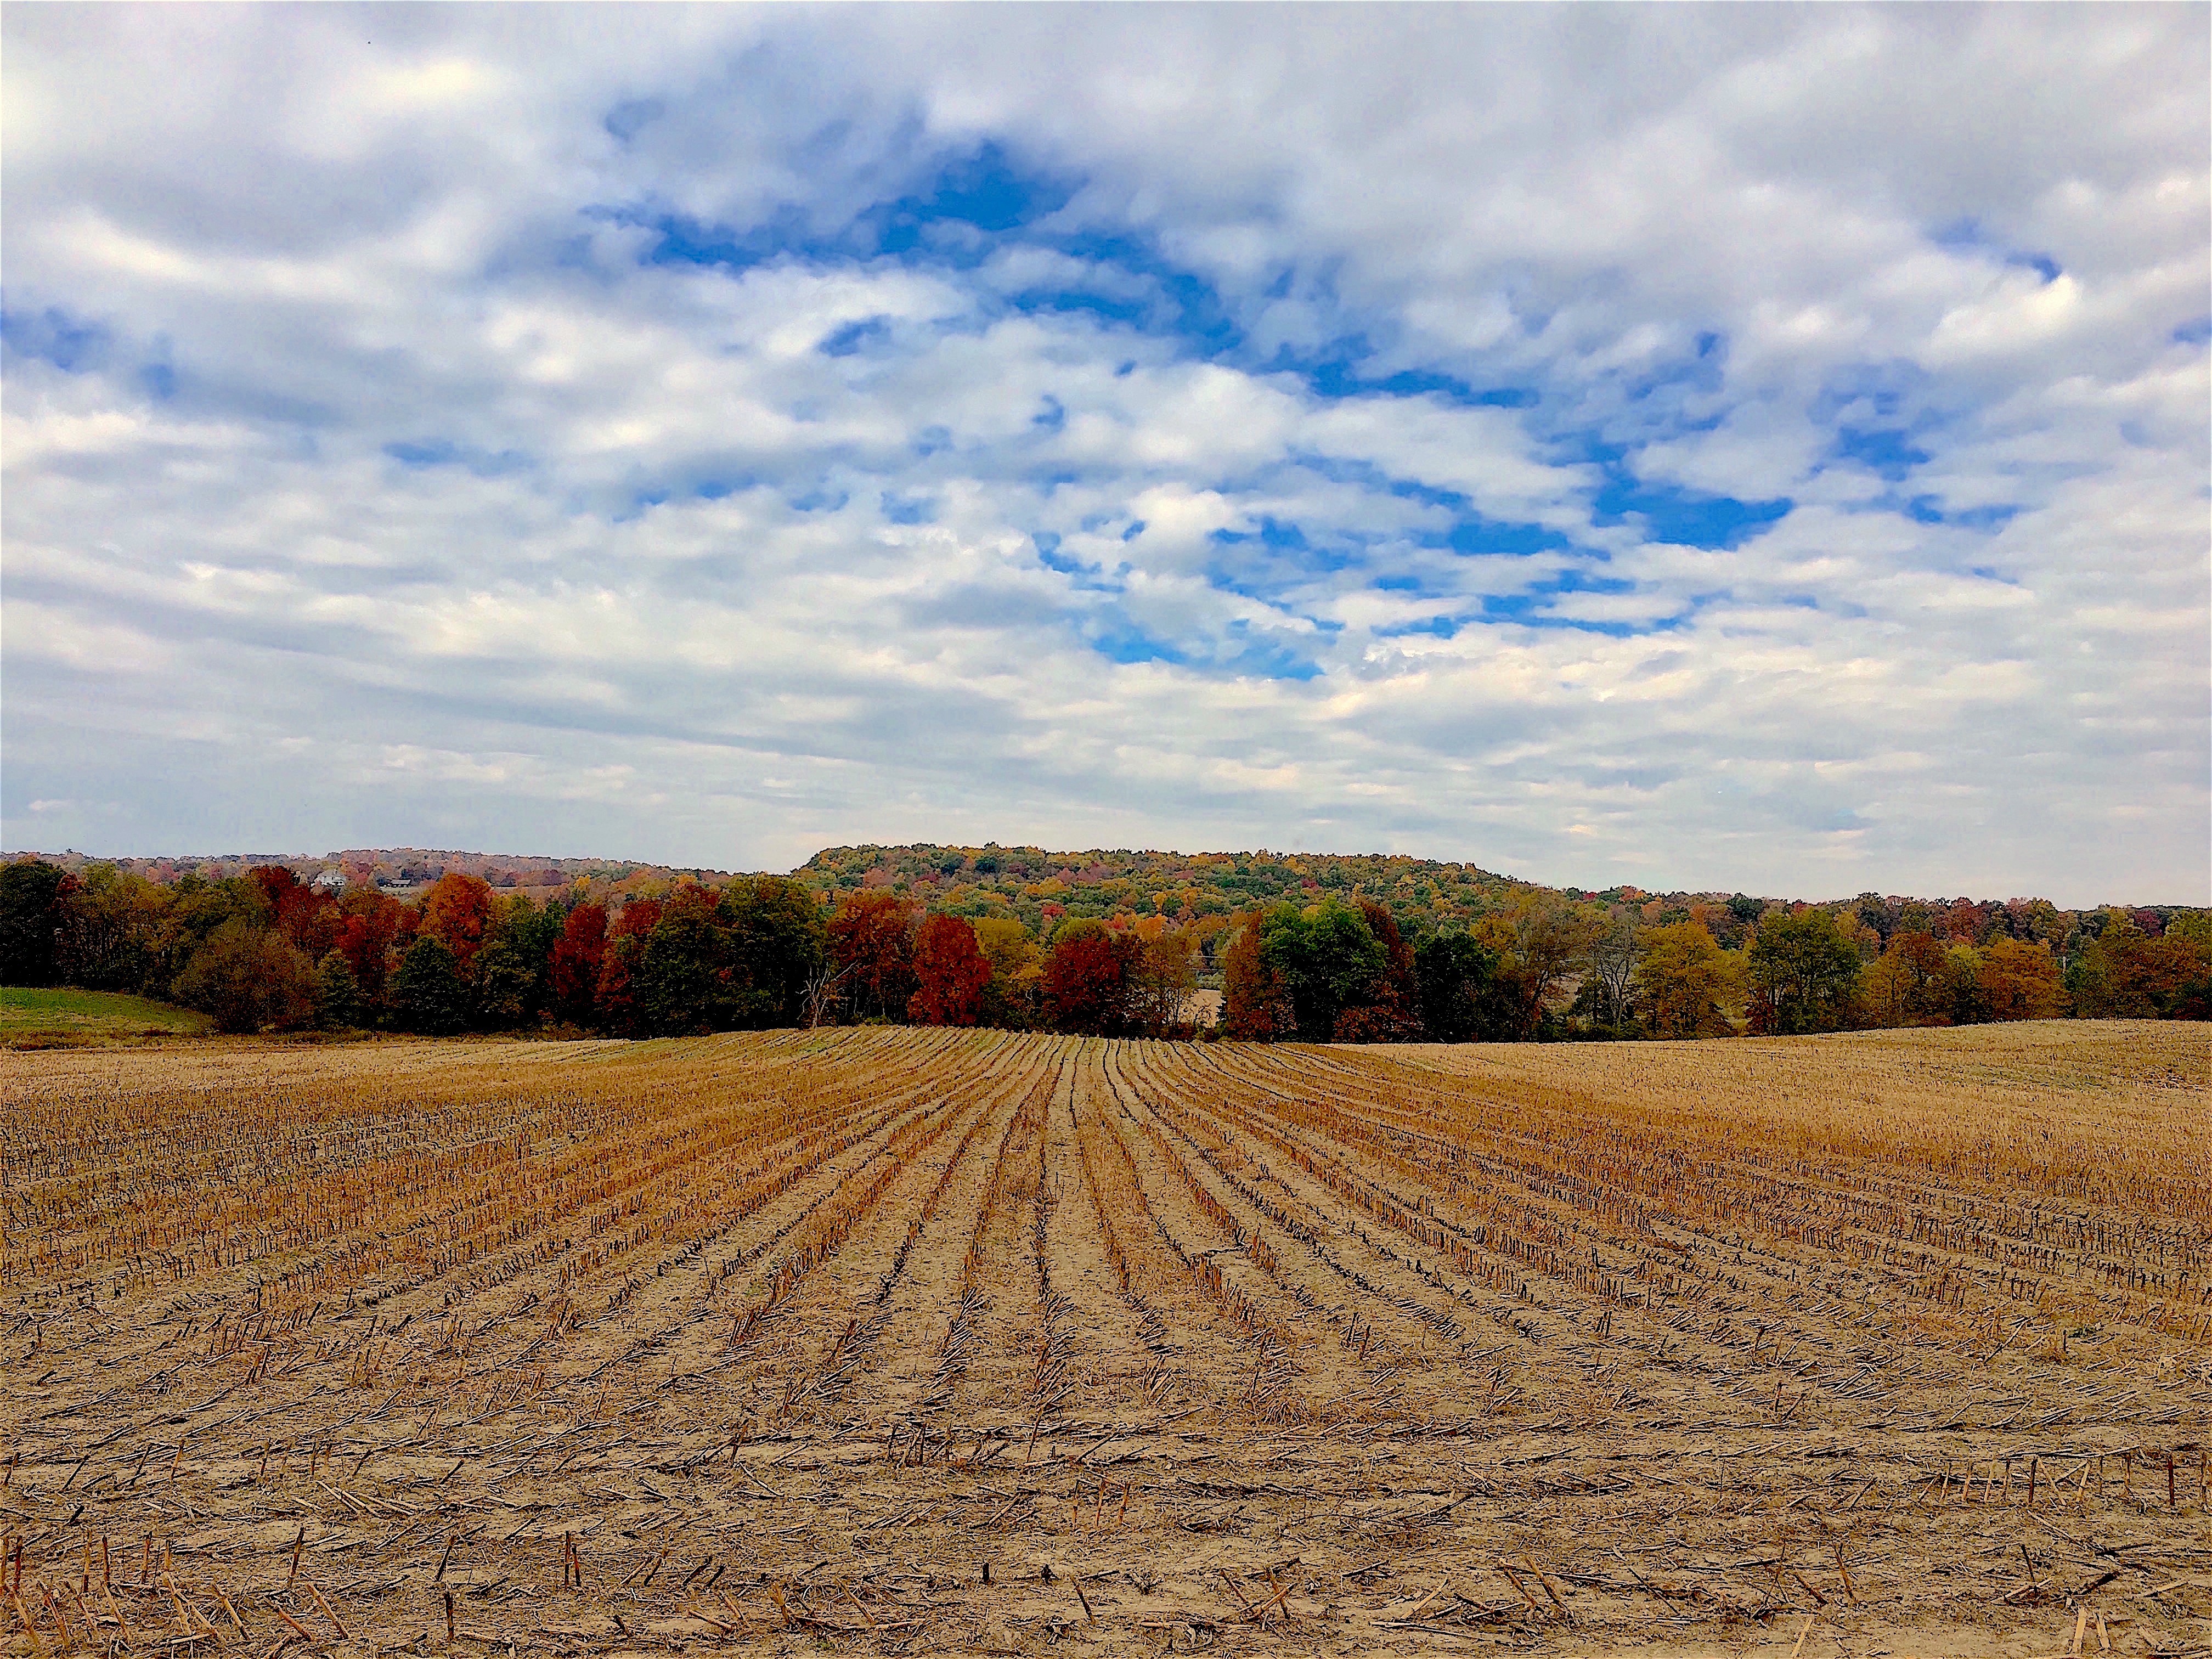
landscape, tree, nature, grass, outdoor, horizon, light, cloud, plant, sky, field, farm, meadow, prairie, sunlight, morning, texture, fall, hill, harvest, crop, natural, autumn, soil, blue, colorful, yellow, agriculture, season, plain, colors, pastel, grassland, plateau, habitat, ecosystem, steppe, rural area, natural environment, grass family